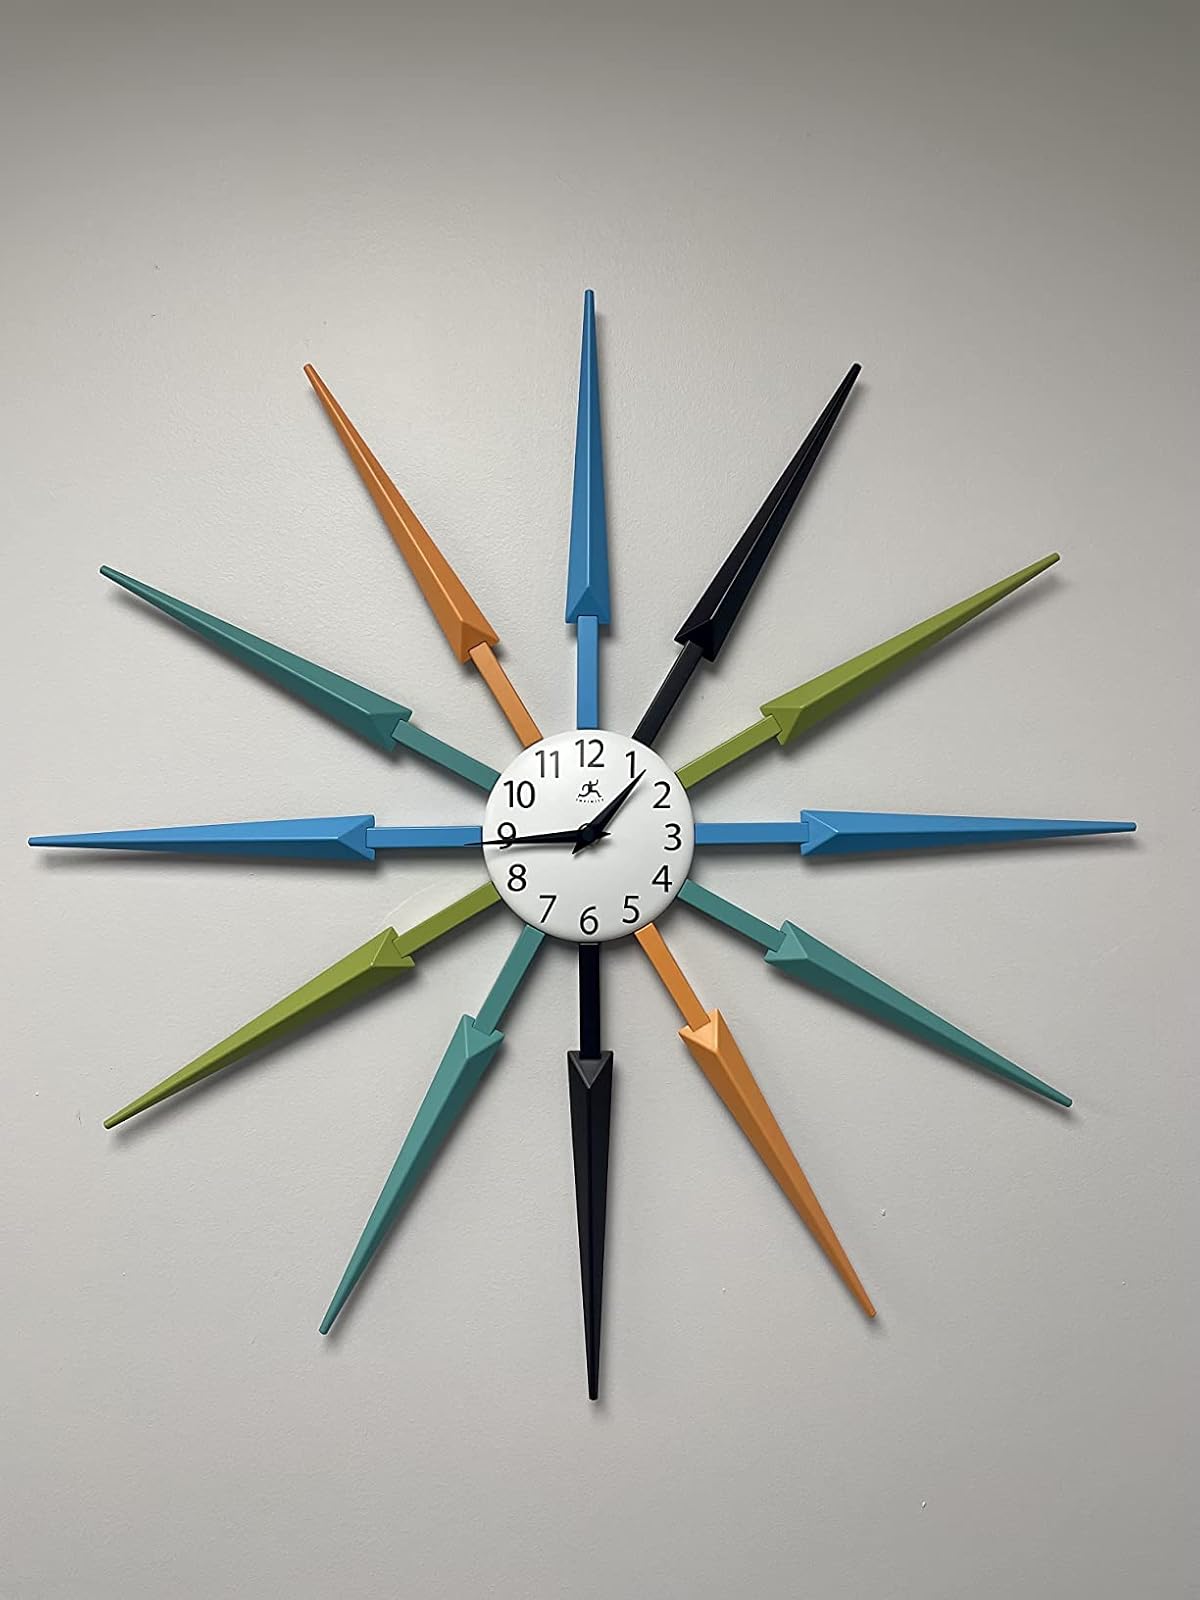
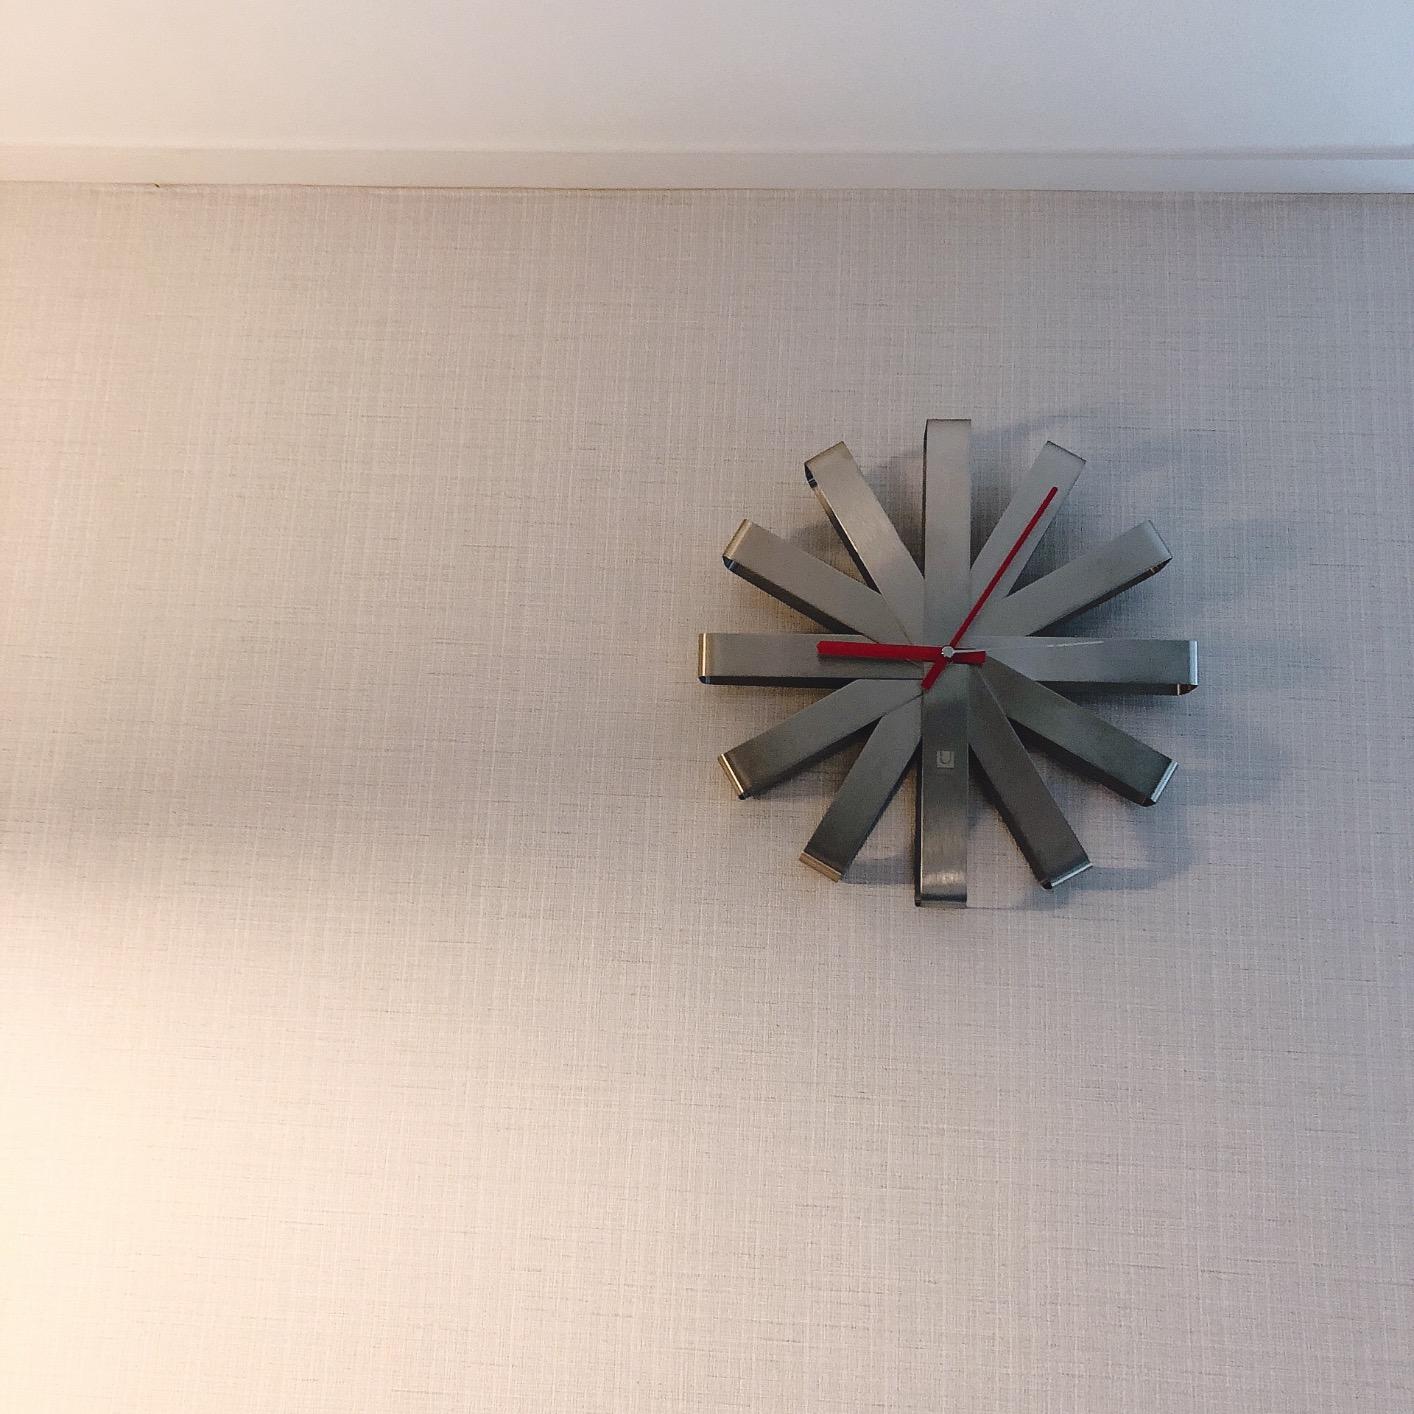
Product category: clock
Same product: no